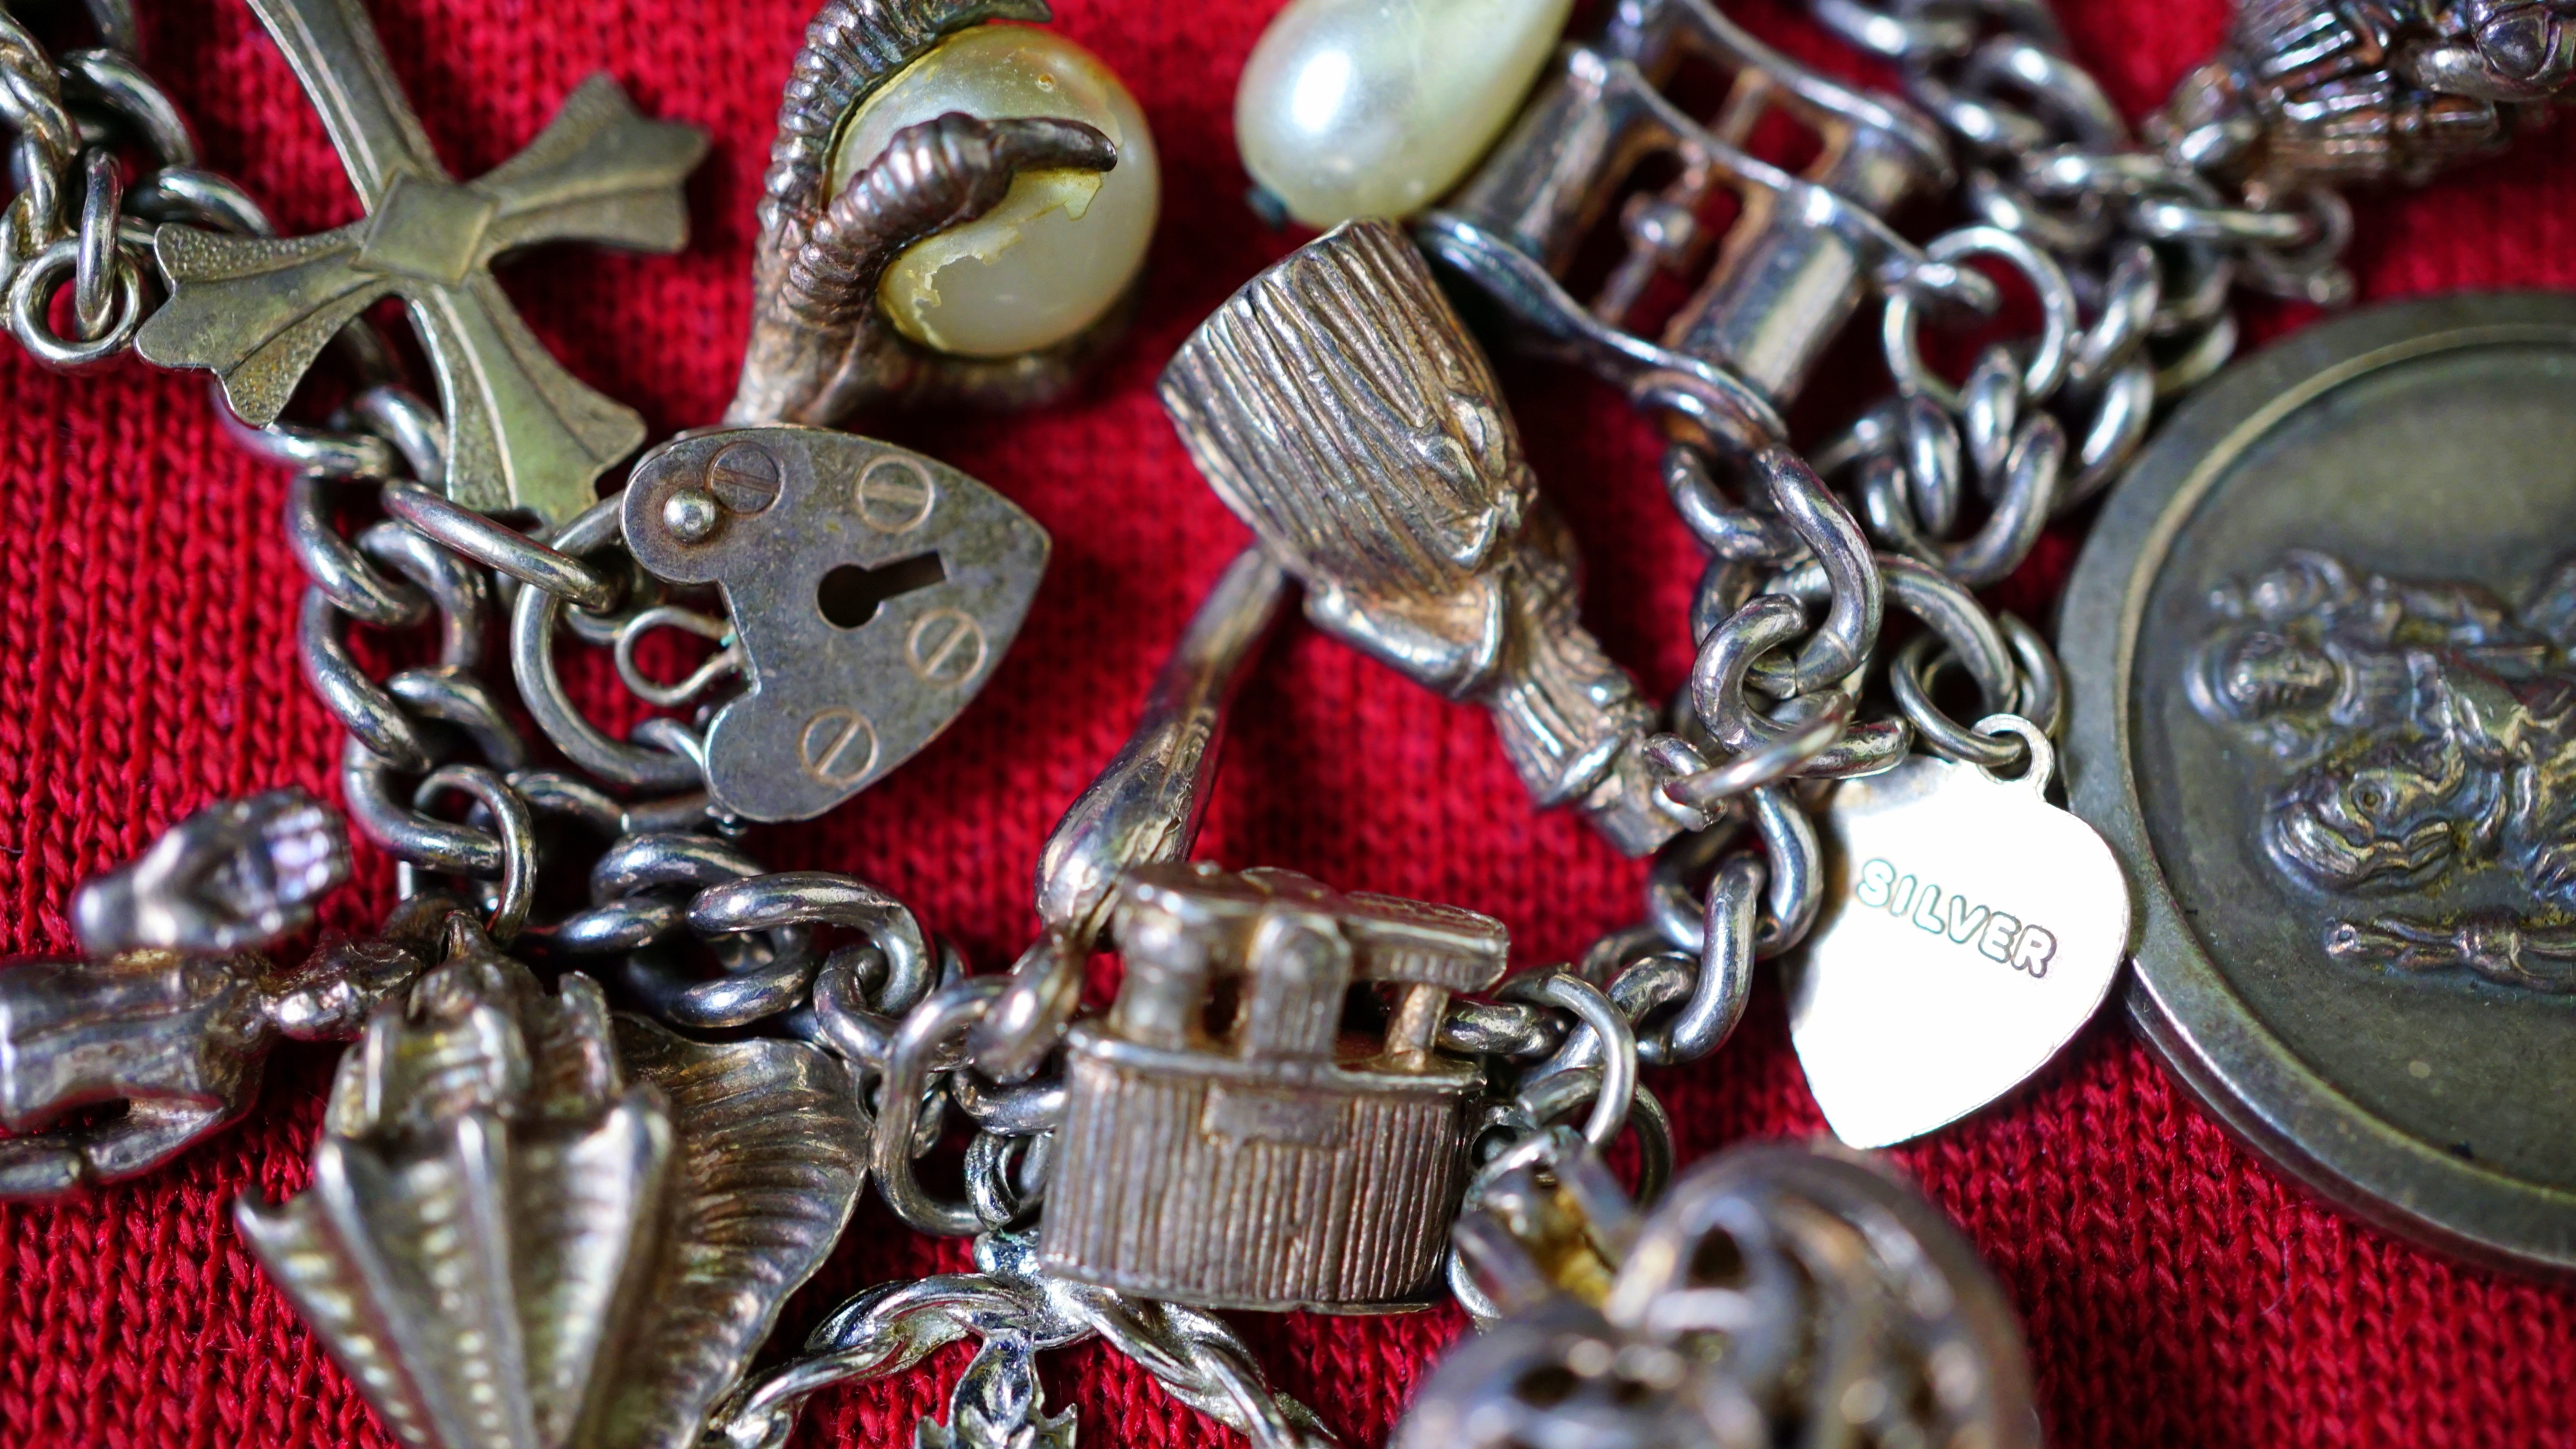
chain, old, metal, fashion, link, bracelet, jewellery, silver, shiny, treasure, metallic, precious, fashion accessory